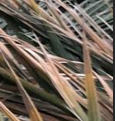
Label: Potassium Deficiency